Commissioner of Baseball

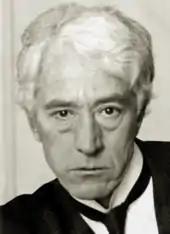
Kenesaw Mountain Landis

Having agreed to appoint only non-baseball men to the National Commission, the owners tapped federal judge Kenesaw Mountain Landis, an ardent baseball fan, to serve as the reformed commission's chairman. Landis responded by declaring that he would only accept an appointment as sole commissioner, with nearly unlimited authority to act in the "best interests of baseball" – in essence, serving as an arbitrator whose decisions could not be appealed. Finally, Landis insisted on a lifetime contract. The owners, still reeling from the perception that the sport was crooked, readily agreed.